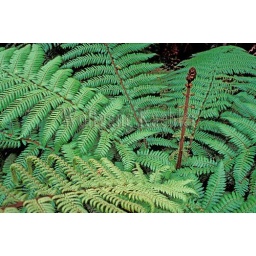
New zealand, fiordland np, near puysegur pt. Lighthouse, forest, tree fern